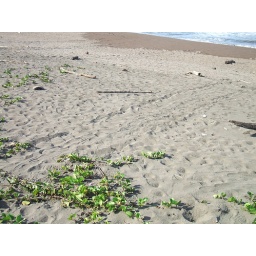
turtle tracks like tire treads in the sand